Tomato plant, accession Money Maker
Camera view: vertical (180 deg); turntable rotation: 150 degrees
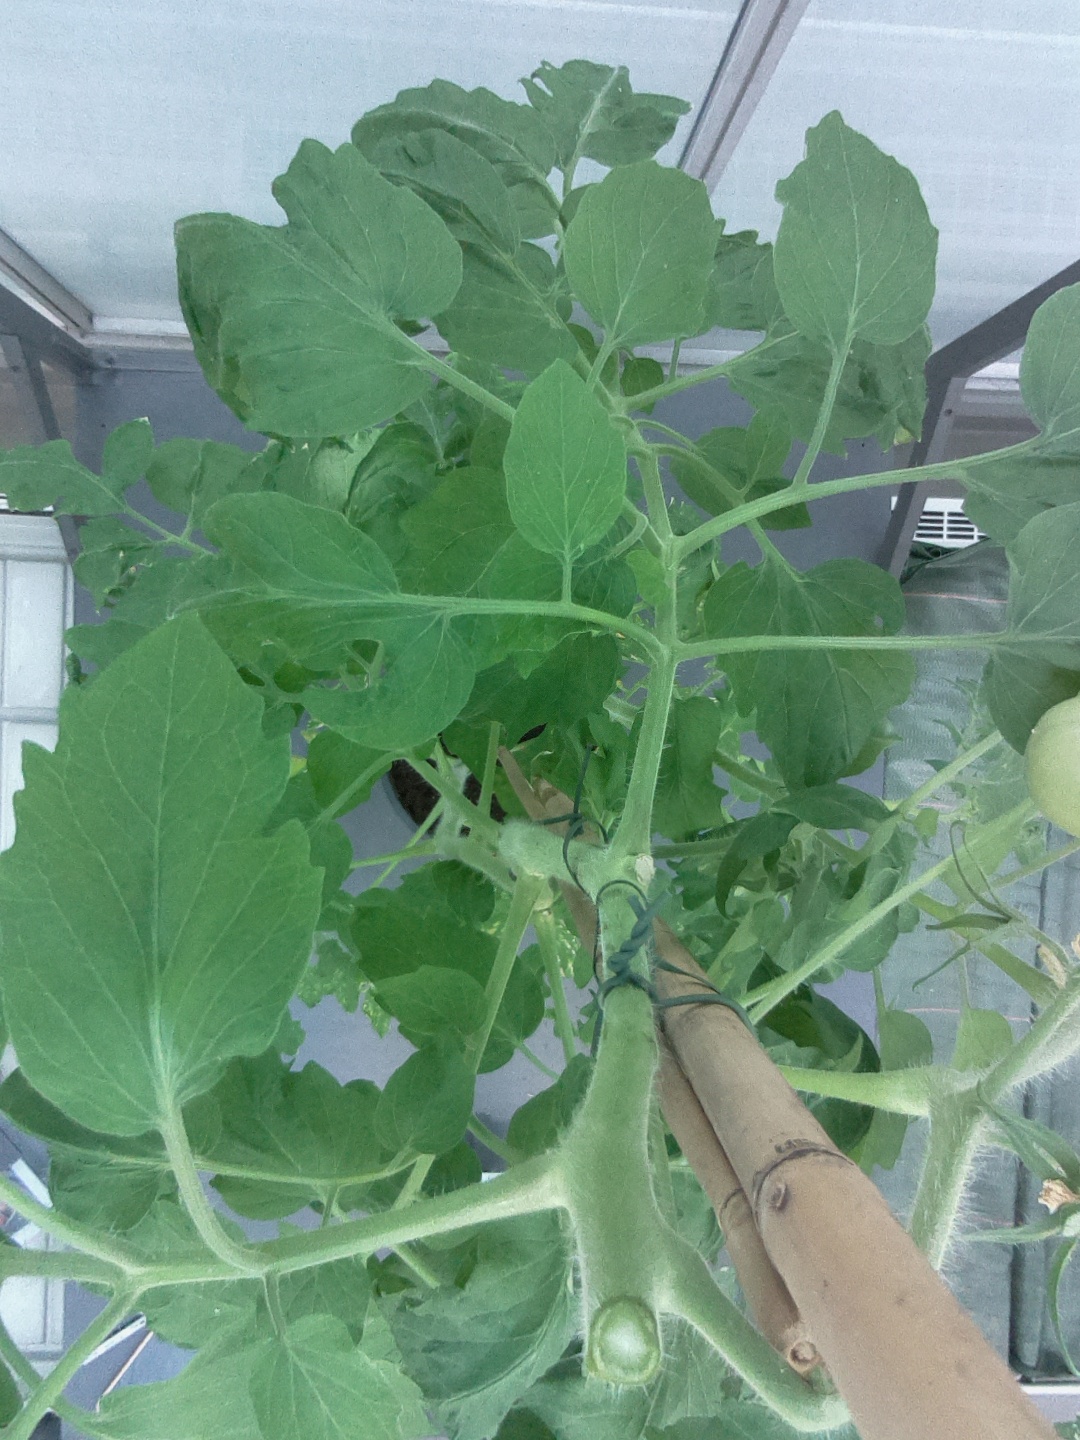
BBCH growth stage 71: 10%-20% of final fruit size